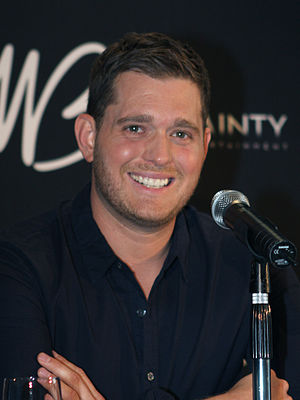
Michael Bublé
Bublé i februar 2011
Michael Steven Bublé er en canadisk crooner, singer-songwriter, big band-sanger og skuespiller. Han er blevet kendt for at synge nye arrangementer af gamle slagere af bl.a. Frank Sinatra og Ray Charles. Bublé har vundet Grammy- og Juno Awards, sidstnævnte flere gange. Stilen er pop med visse jazzede elementer. I alt har han solgt 11 mio. eksemplarer af sine albums.